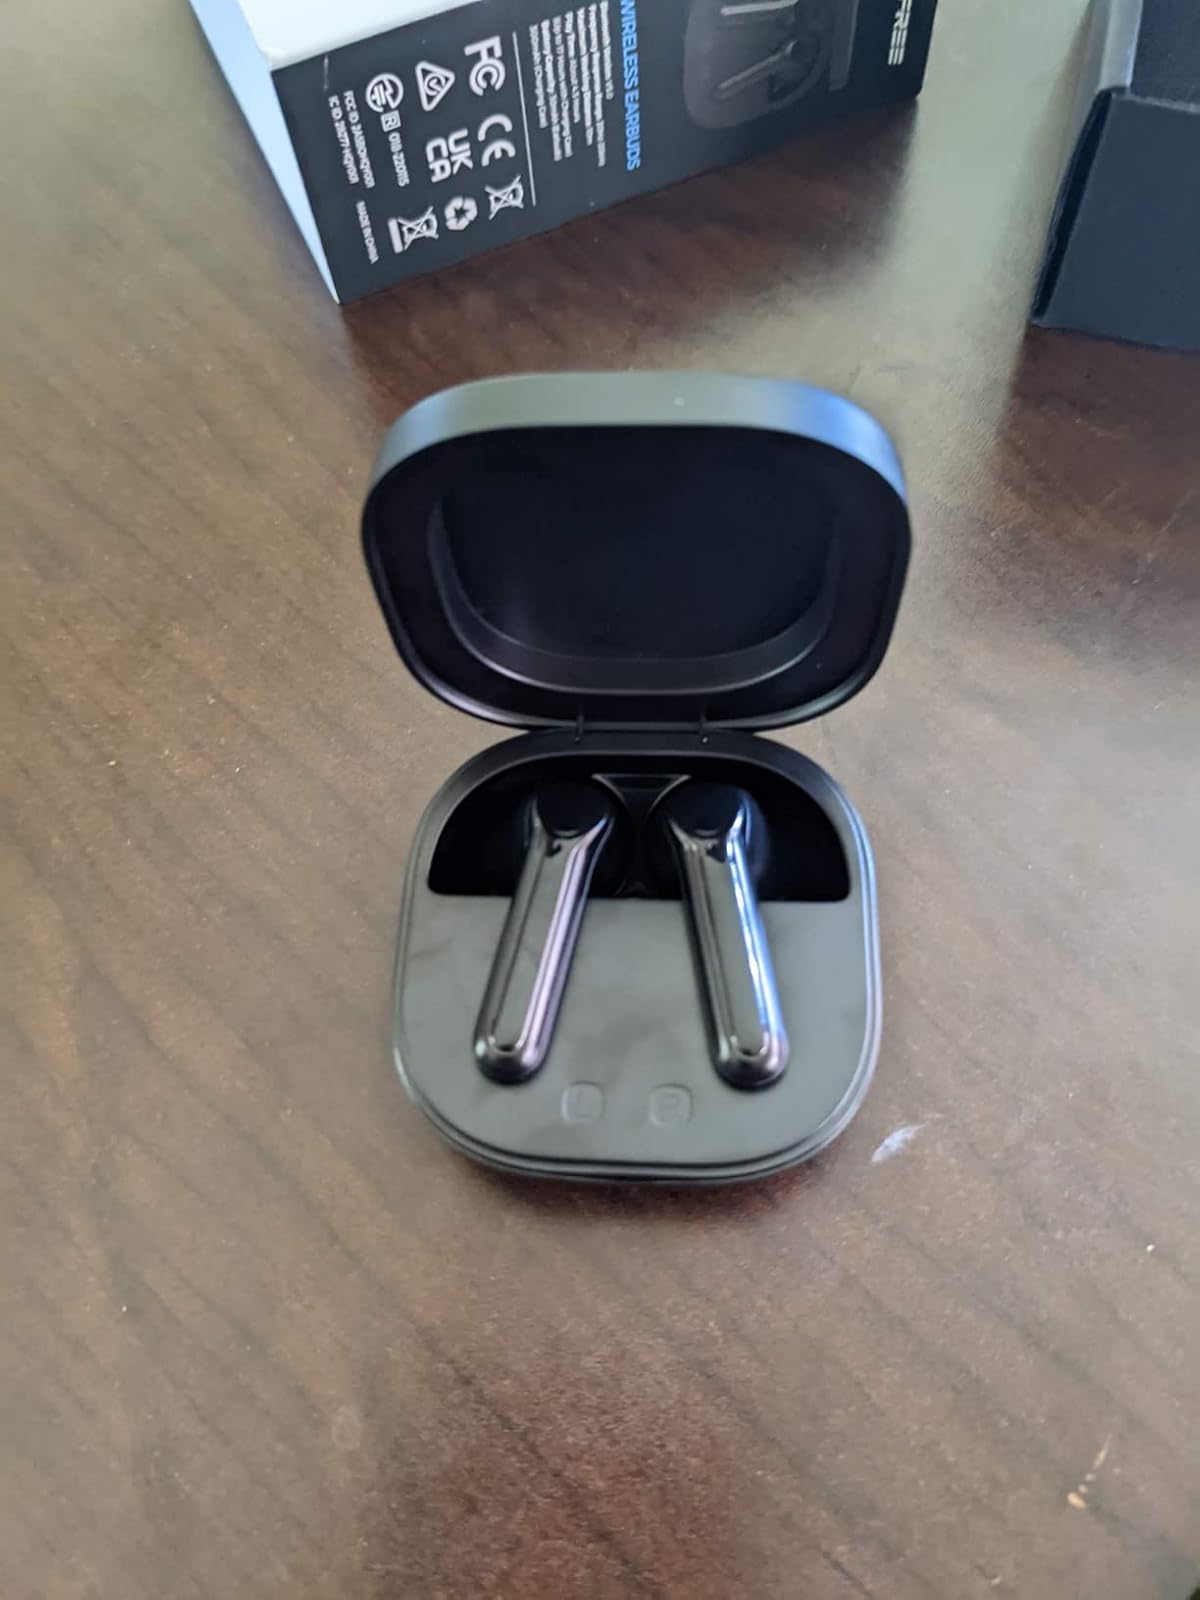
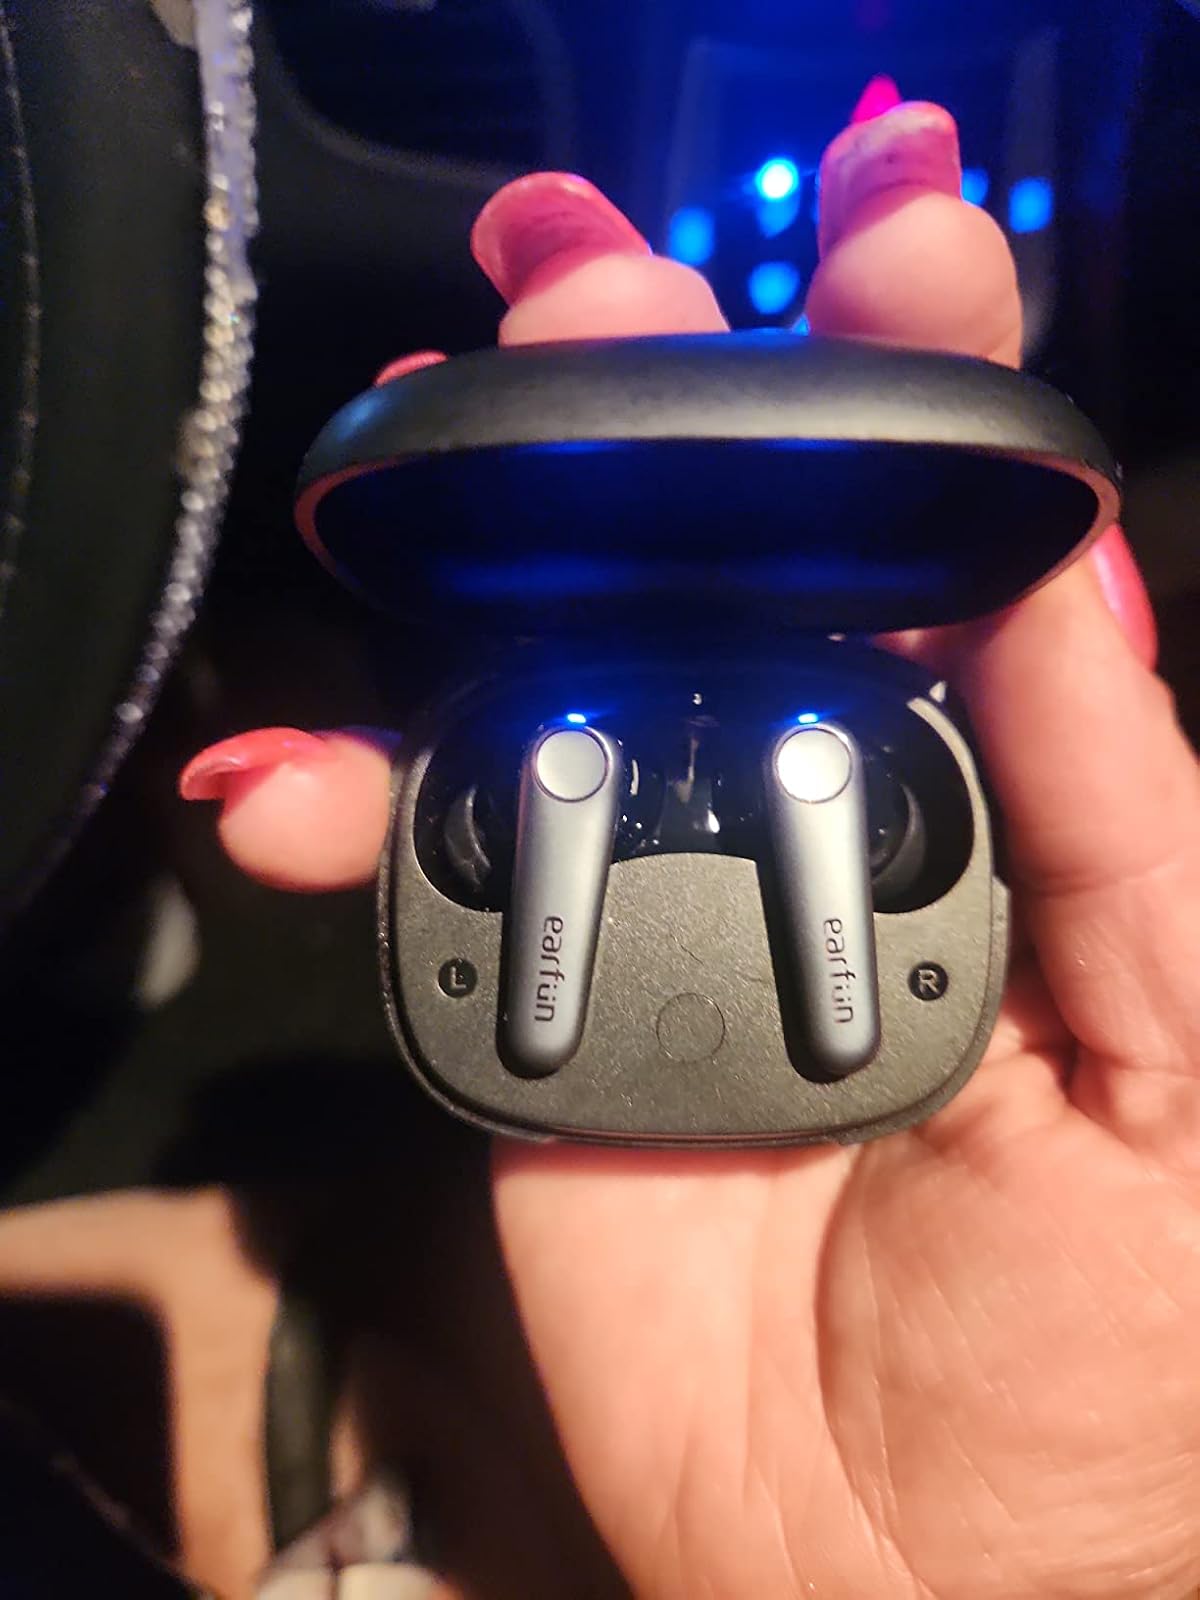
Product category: earbuds
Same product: no